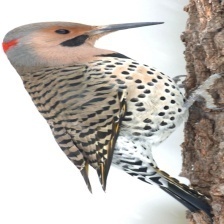
Species: NORTHERN FLICKER
Scientific name: COLAPTES AURATUS